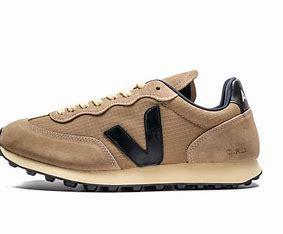
Brand: Veja
Model: RIO Branco